Parkinson Building

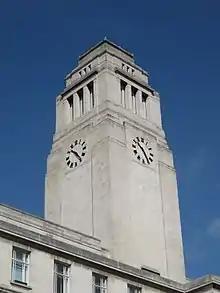
The University Clock Tower

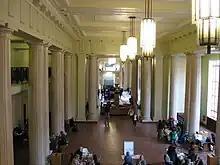
Parkinson Court

Parkinson Court was refurbished in 2004, being restored to its former glory as a gateway to the Brotherton Library, which opened in 1936 alongside the rest of the university campus. The Brotherton Library currently holds the main collections for the arts, social sciences and law.